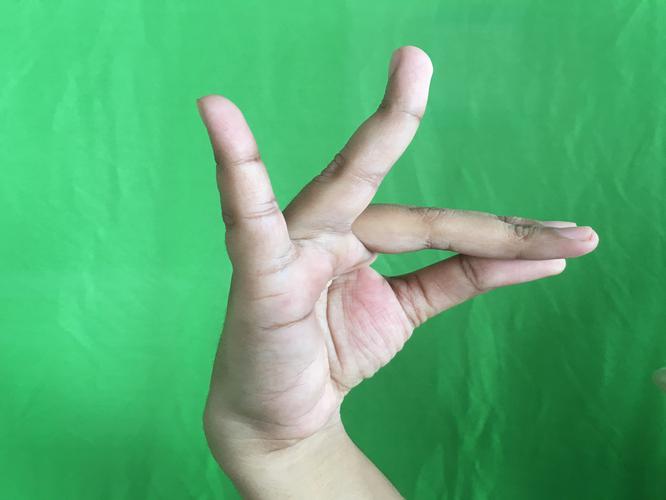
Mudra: Katakamukha_1
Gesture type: single_hand